List of buildings in King's Lynn

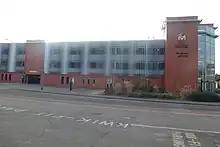
St James's car park

This pub (originally a 15thC town house) situated in Chapel Street, not far from the Tuesday Market Place, uses the name acquired in 1714, when this ancient building first became an inn. Previously, it had been used for centuries by the clerks of the nearby Chapel of St Nicholas.